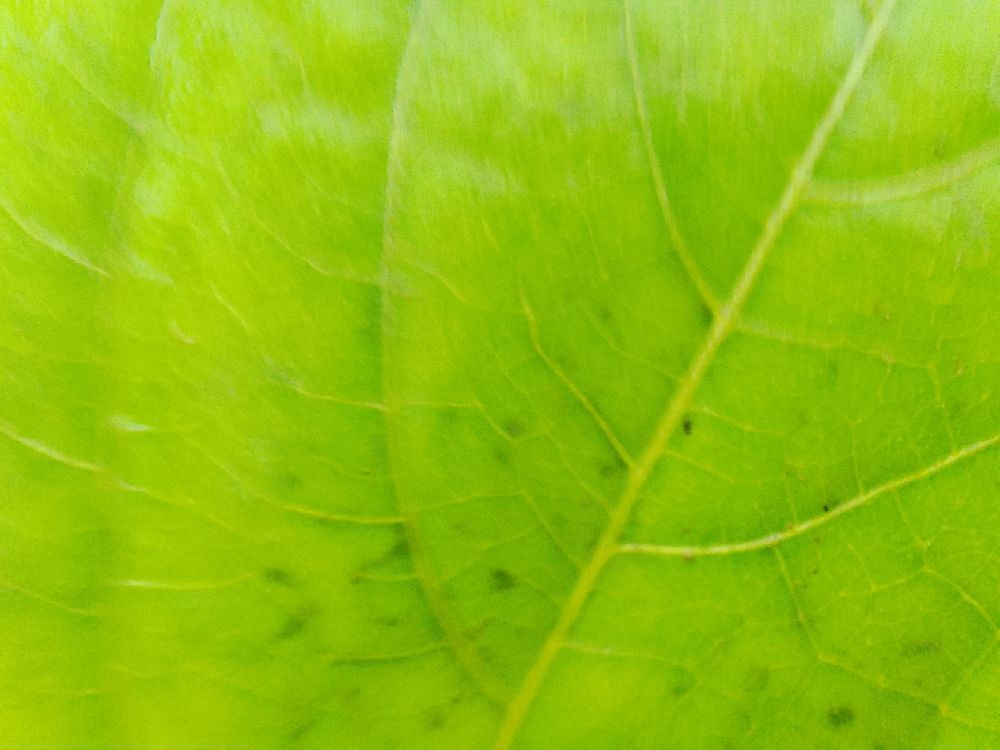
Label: healthy